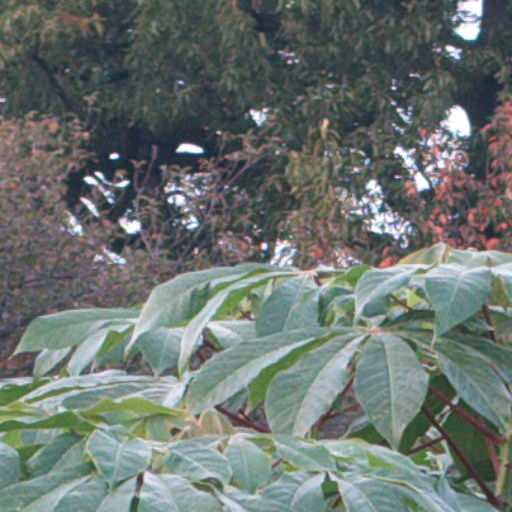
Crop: cassava